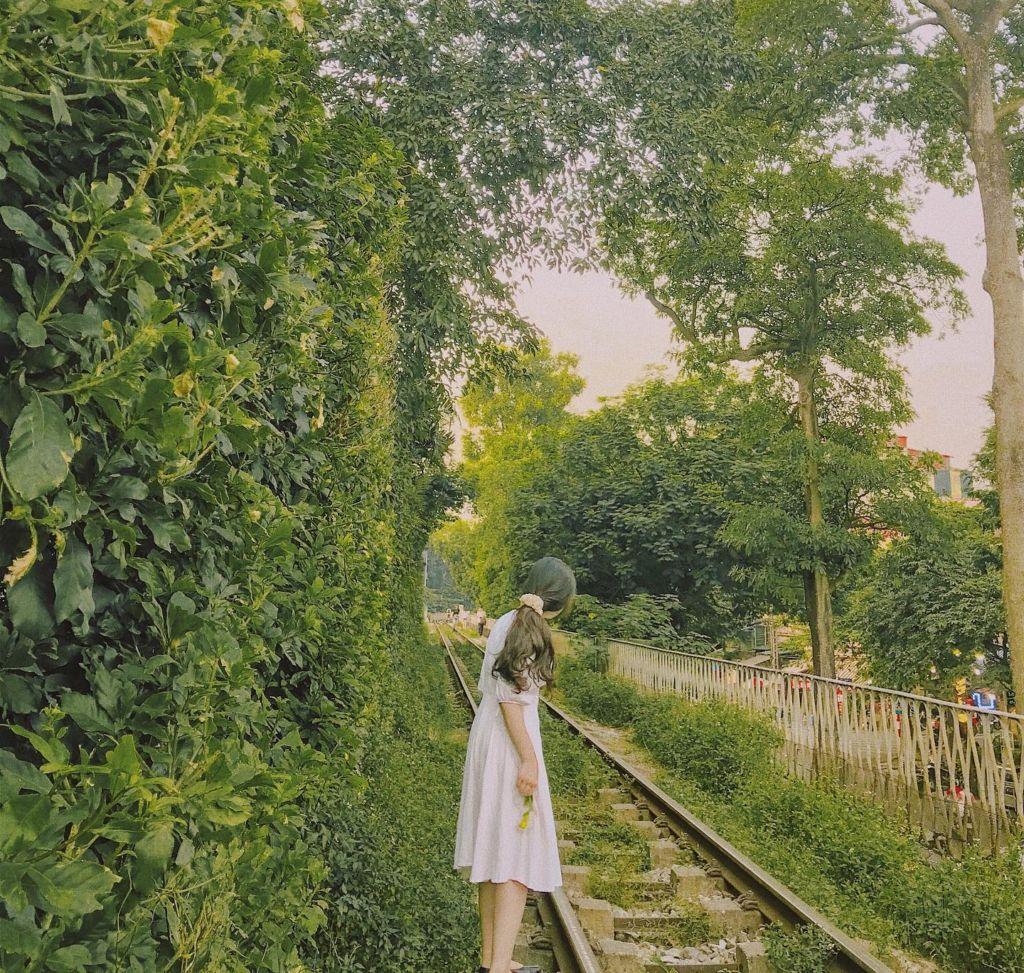
cô gái đứng ven đường sắt mặc váy màu trắng